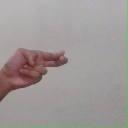
अक्षर: ह